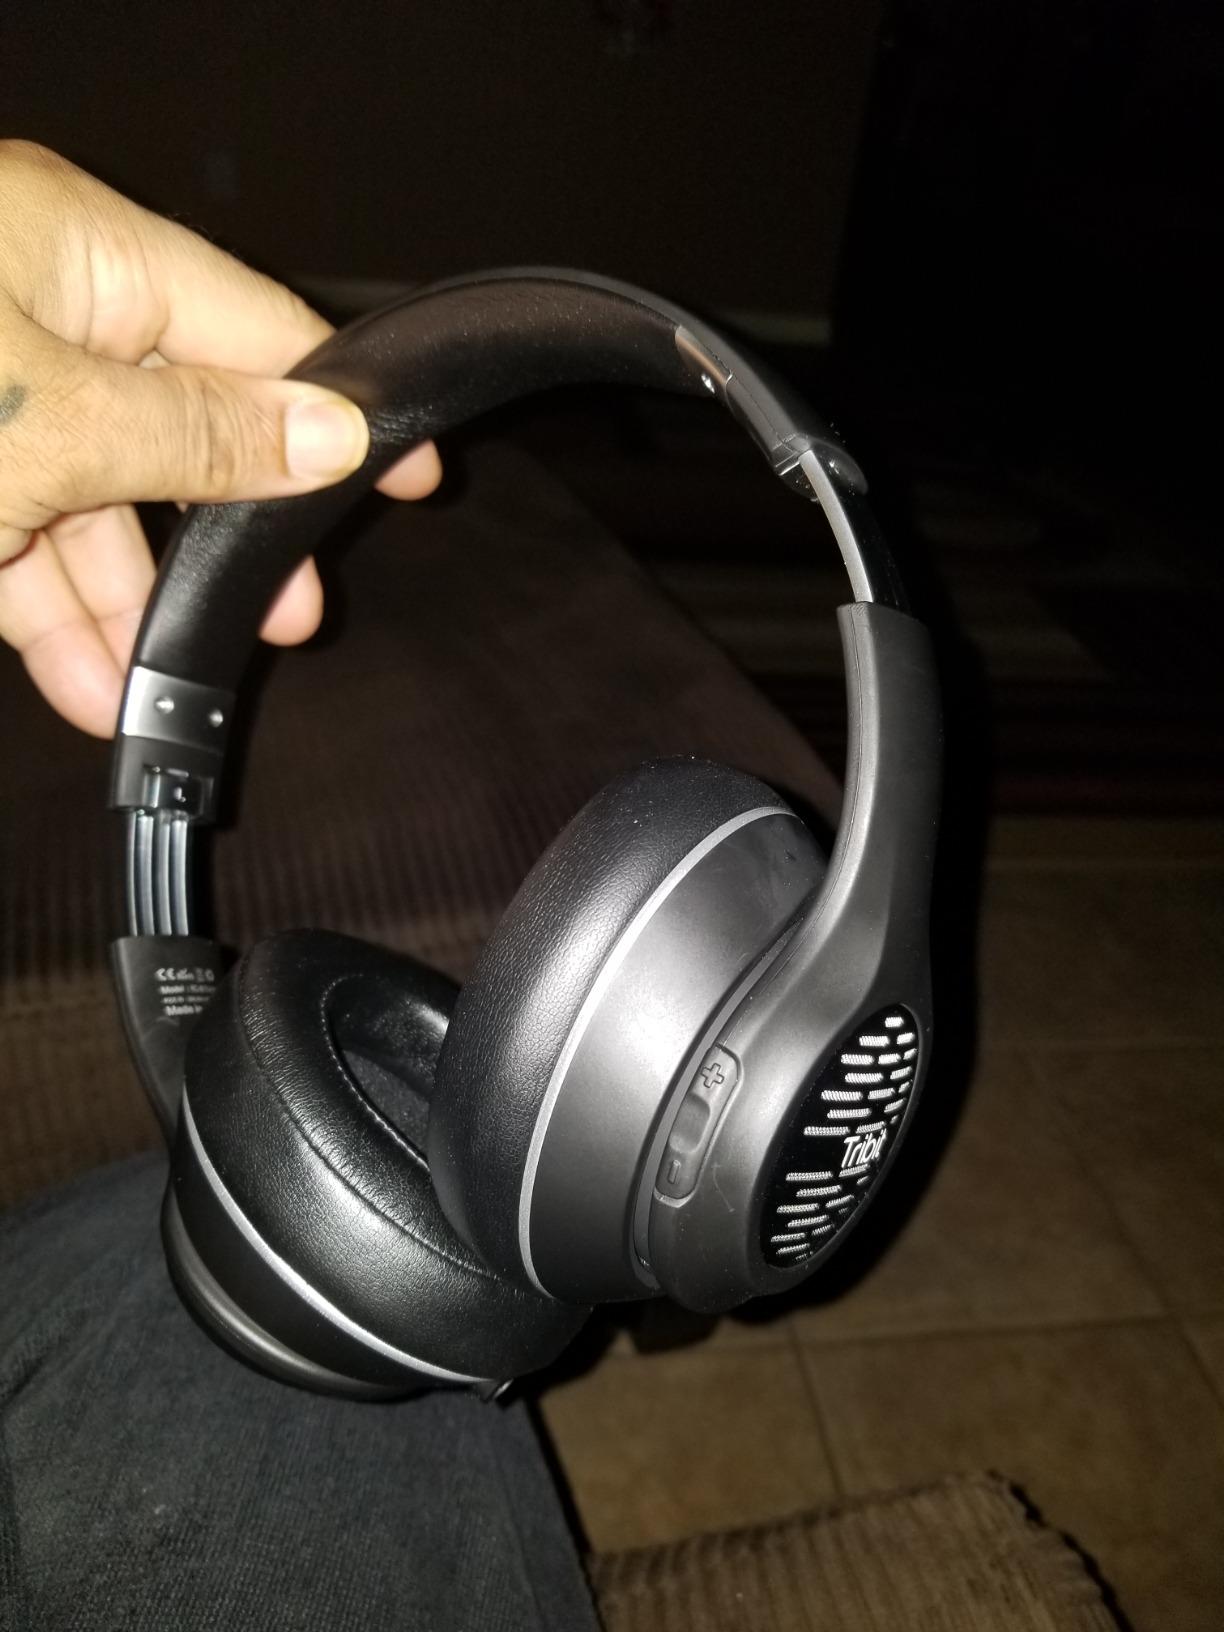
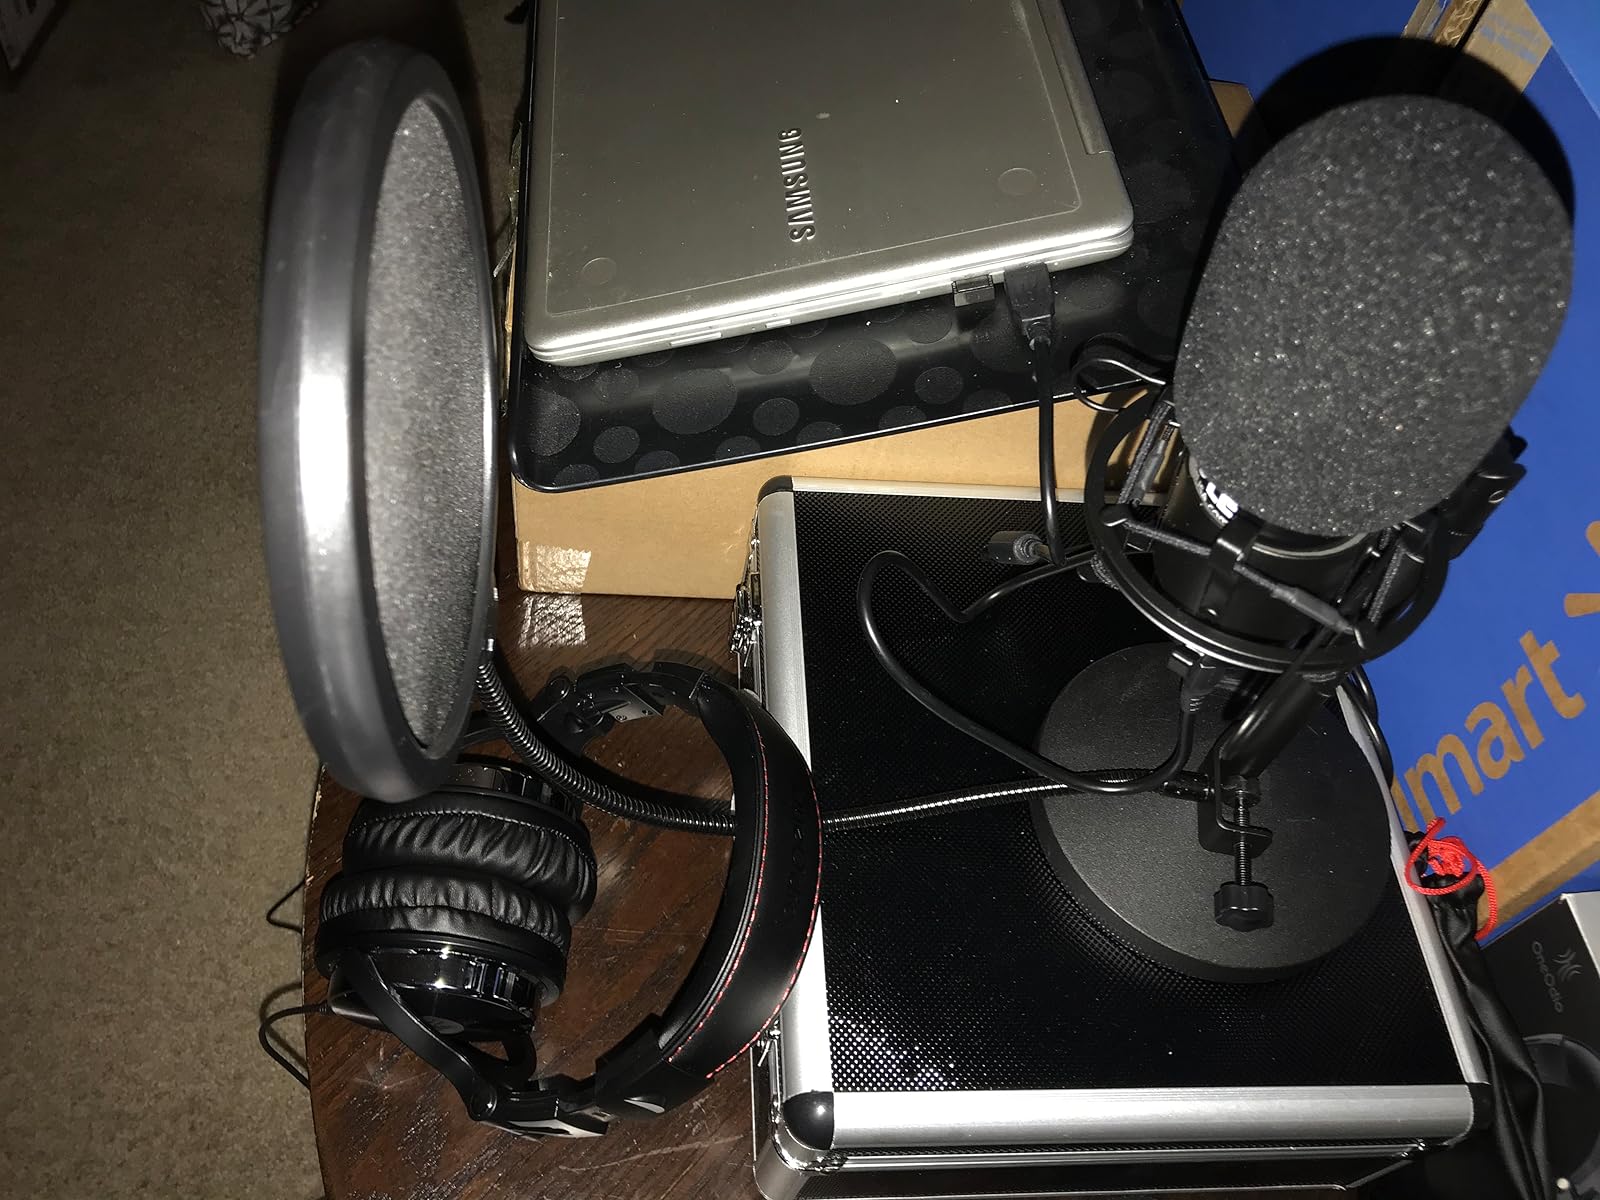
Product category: headphones
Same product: no